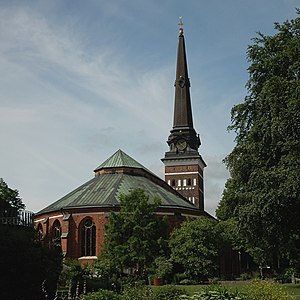
Västerås Domkirke
Västerås Domkirke
Västerås Domkirke er en domkirke i byen Västerås i Västmanland i Sverige.